Koala conservation

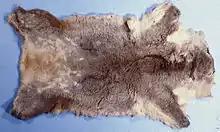
Koala skins were widely traded early in the 20th century.

Koala conservation organisations, programs and government legislation are concerned with the declining population of koalas ("Phascolarctos cinereus"), a well known Australian marsupial found in gum trees. The Australian government declared the species as endangered by extinction in 2022.